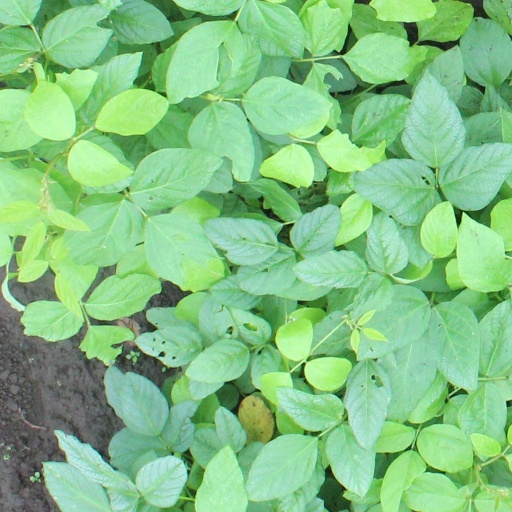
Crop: soybean